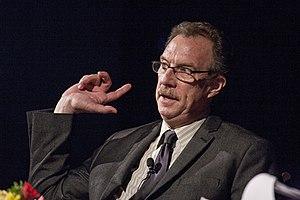
Lucian Perkins est un photojournaliste américain. Il est récipiendaire du World Press Photo of the Year.